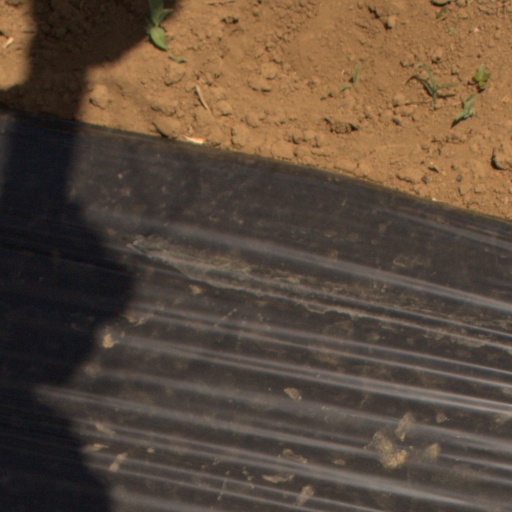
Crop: Jerusalem artichoke